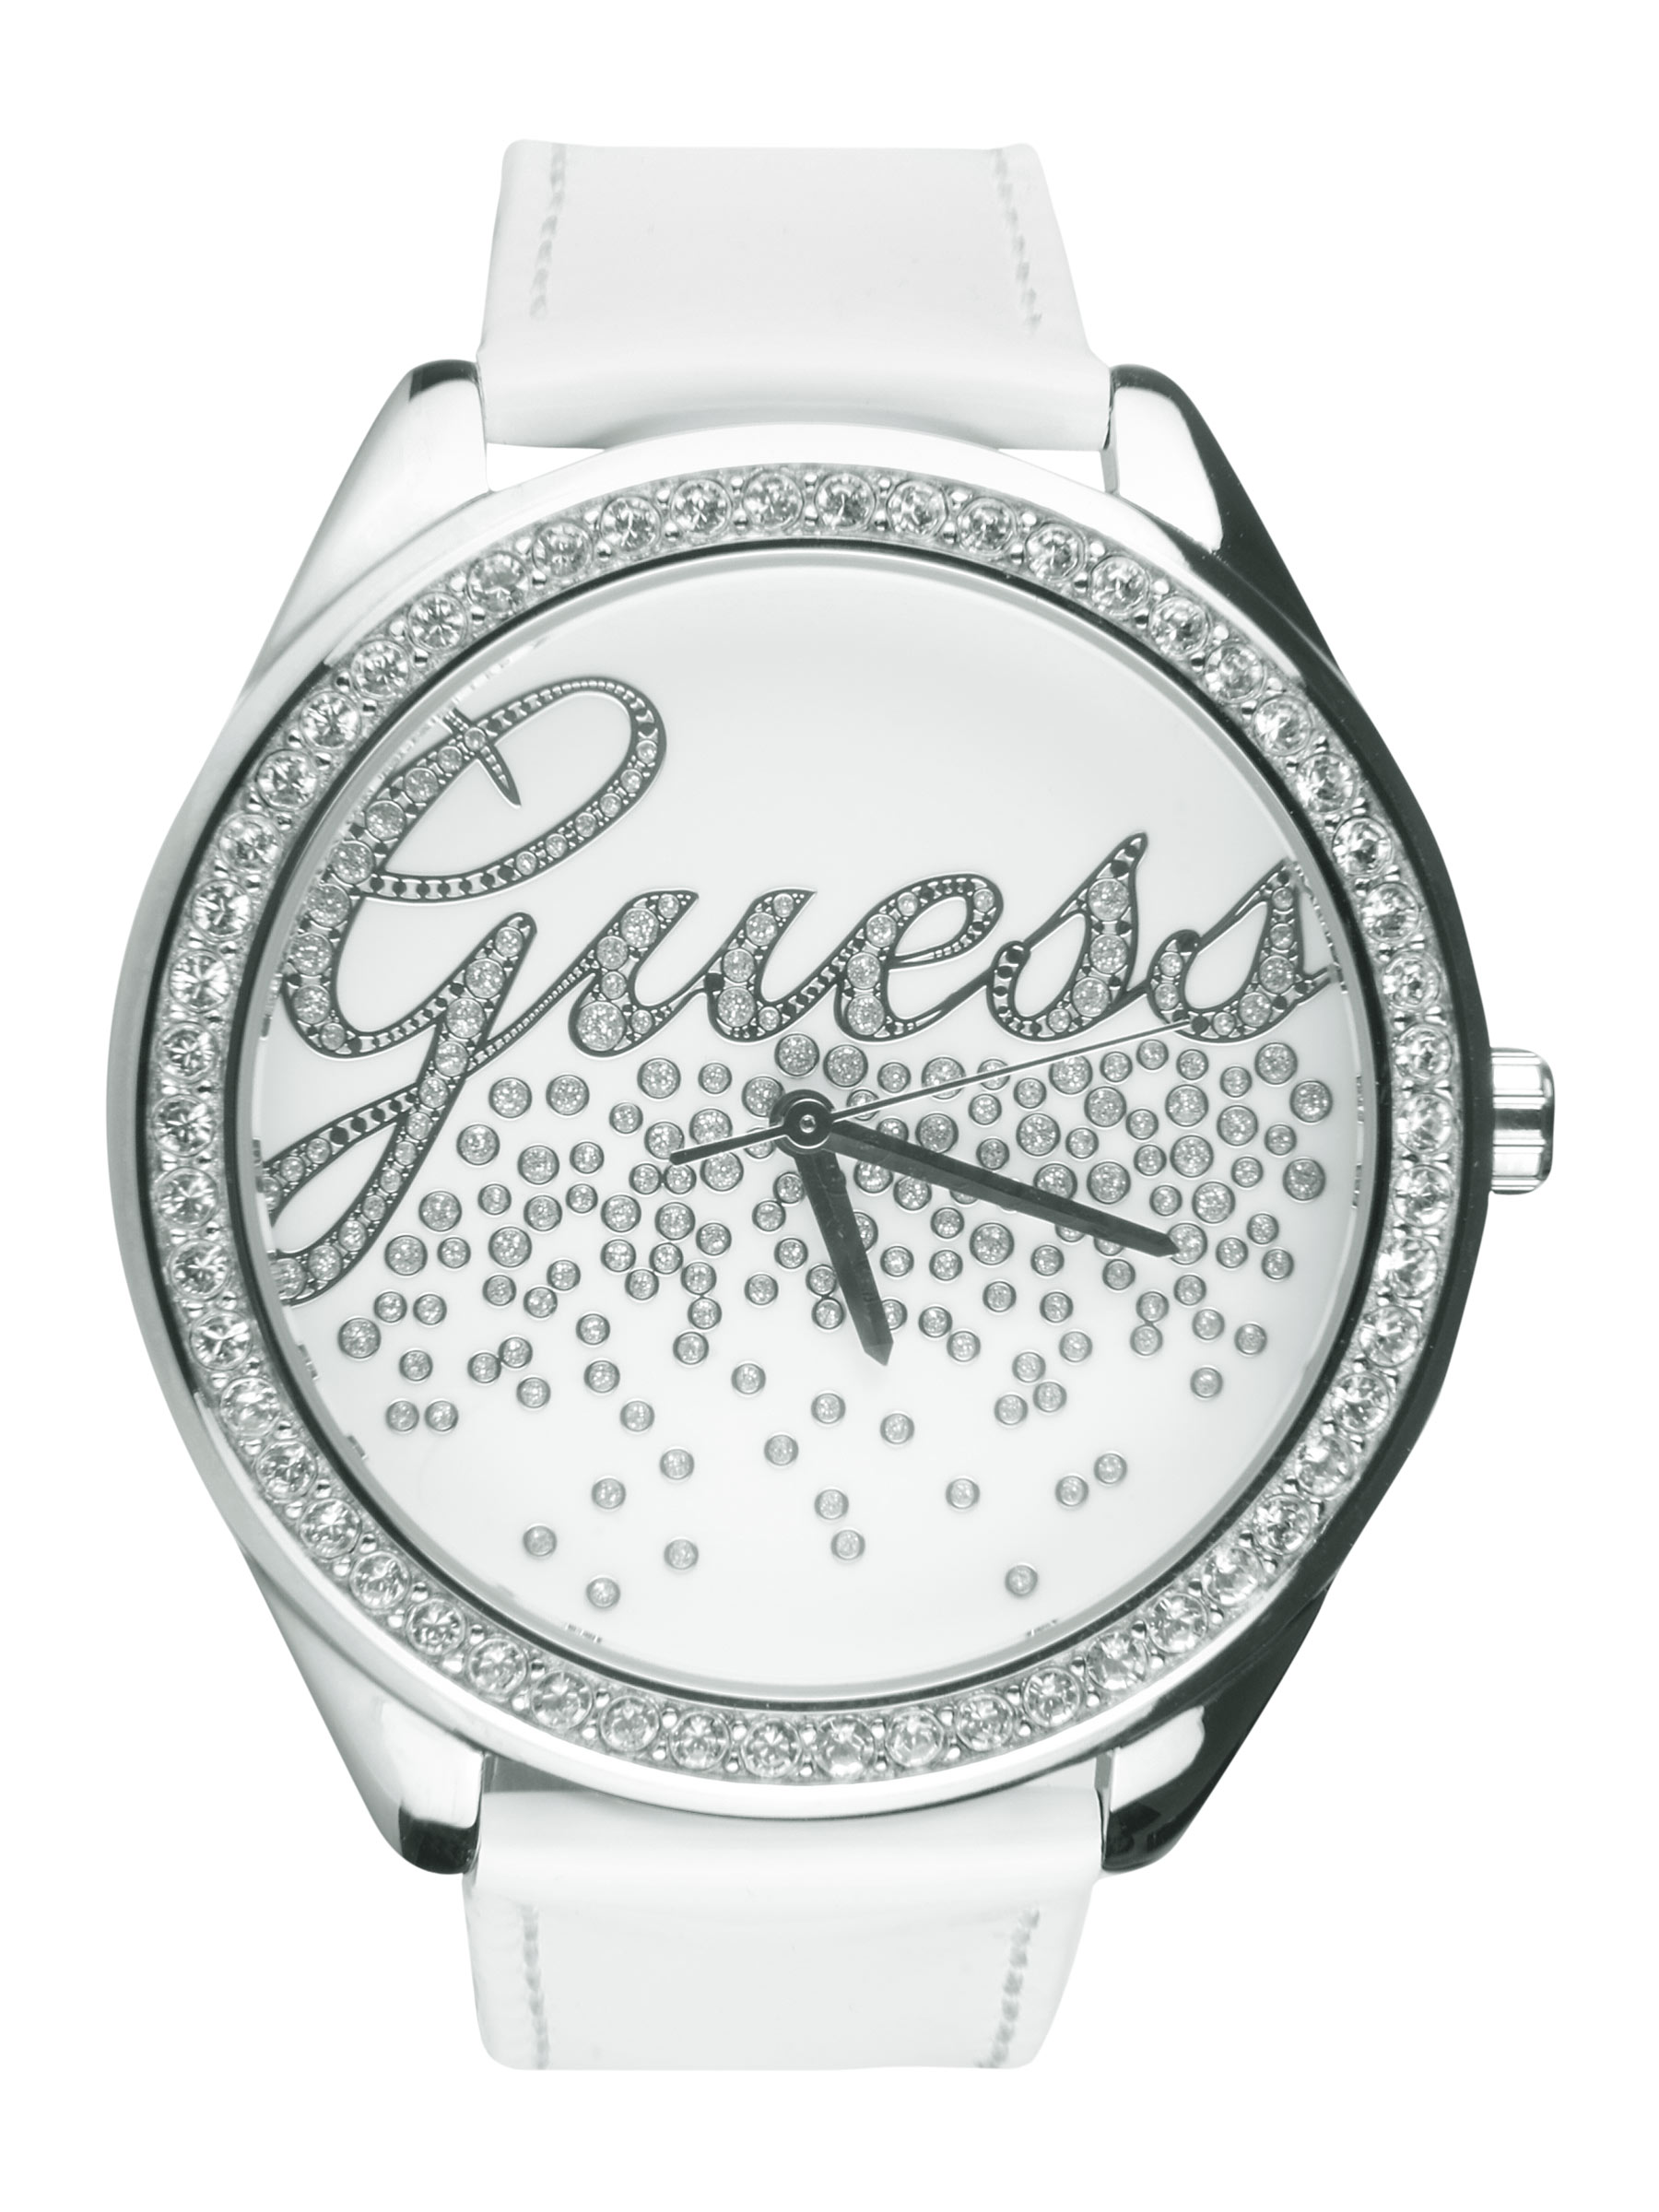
Guess Women Party Girl White Watch
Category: Accessories / Watches / Watches
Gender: Women
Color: White
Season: Winter 2016
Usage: Casual